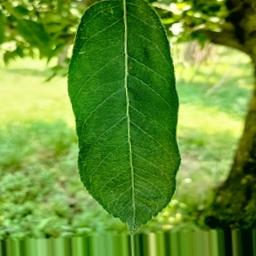
Label: Healthy